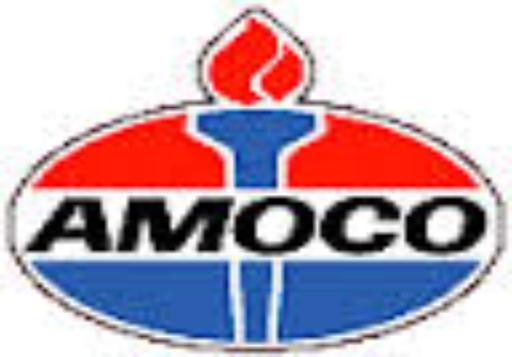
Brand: Amoco
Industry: Others